Justin Bieber

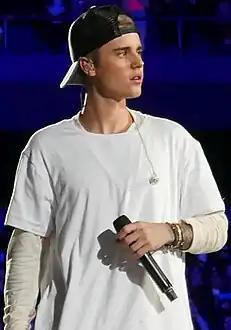
Bieber in 2015

Justin Drew Bieber (born March 1, 1994) is a Canadian singer and songwriter. Regarded as a pop icon, he is known for his multi-genre musical performances. Bieber was discovered by Scooter Braun in 2008 and brought to the US by Usher, who jointly formed RBMG Records to sign Bieber. He rose to mainstream fame with his debut album, "My World 2.0" (2010), which topped the US "Billboard" 200, making him the youngest solo male to do so in 47 years. Its lead single, "Baby" (featuring Ludacris), became a best selling single.